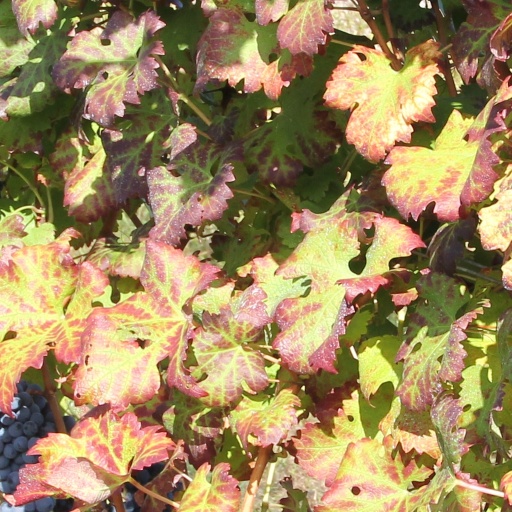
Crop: grape